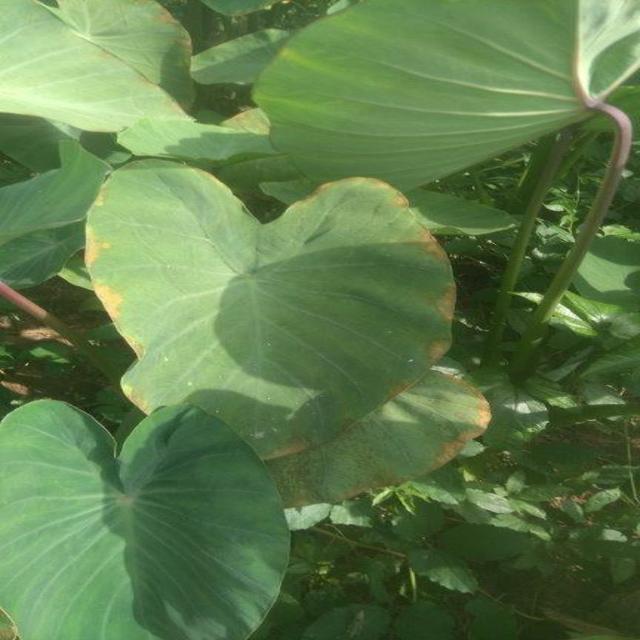
Label: Early_Blight